Stephen Newton

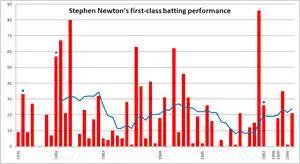
An innings-by-innings breakdown of Newton's first-class batting career, showing runs scored (red bars) and the average of the last ten innings (blue line).

Somerset gained first-class status in 1882, and retained it for four seasons. Newton was the club captain for the first three of these seasons, becoming the county's first official captain. He did not, however, appear in Somerset's first three matches: as a schoolmaster in London, he only played for the county in late-July and August. In his first match as a first-class cricket captain, he top-scored in both innings, with 57 and 67, as Somerset lost to MCC by one wicket. He then made 80 in the side's next match, a victory over Hampshire. He fared less well in the remainder of the 1882 season, failing to reach a half-century in any of his other three matches. Newton's batting average of 34.44 from his five first-class matches in 1882 was the highest he achieved during his first-class career, and both his total number of runs scored (310) and his number of half-centuries (3) during the season were also career highs.